Paris during the Second Empire

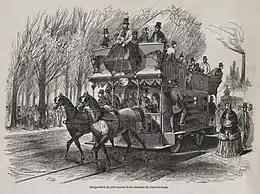
In 1852, an enlarged omnibus on rails was inaugurated on the Cours-la-Reine.

In 1863, Paris had eight passenger train stations that were run by eight different companies, each with rail lines connecting to a particular part of the country: the Gare du Nord connected Paris to Great Britain via ferry; the Gare de Strasbourg—now the Gare de l'Est—to Strasbourg, Germany, and eastern Europe; the Gare de Lyon—run by the Company Paris-Lyon-Mediterranée—to Lyon and the south of France; the Gare d'Orleans—now the Gare d'Austerlitz—to Bordeaux and southwest France; the Gare d'Orsay; the Gare de Vincennes; the Gare de l'Ouest Rive Gauche—on the Left Bank where the Gare Montparnasse is today—to Brittany, Normandy, and western France; and the Gare de l'Ouest—on the Right Bank, where the Gare Saint-Lazare is today—also connecting to the west. In addition, there was a huge station just outside the fortifications of the city where all freight and merchandise arrived.